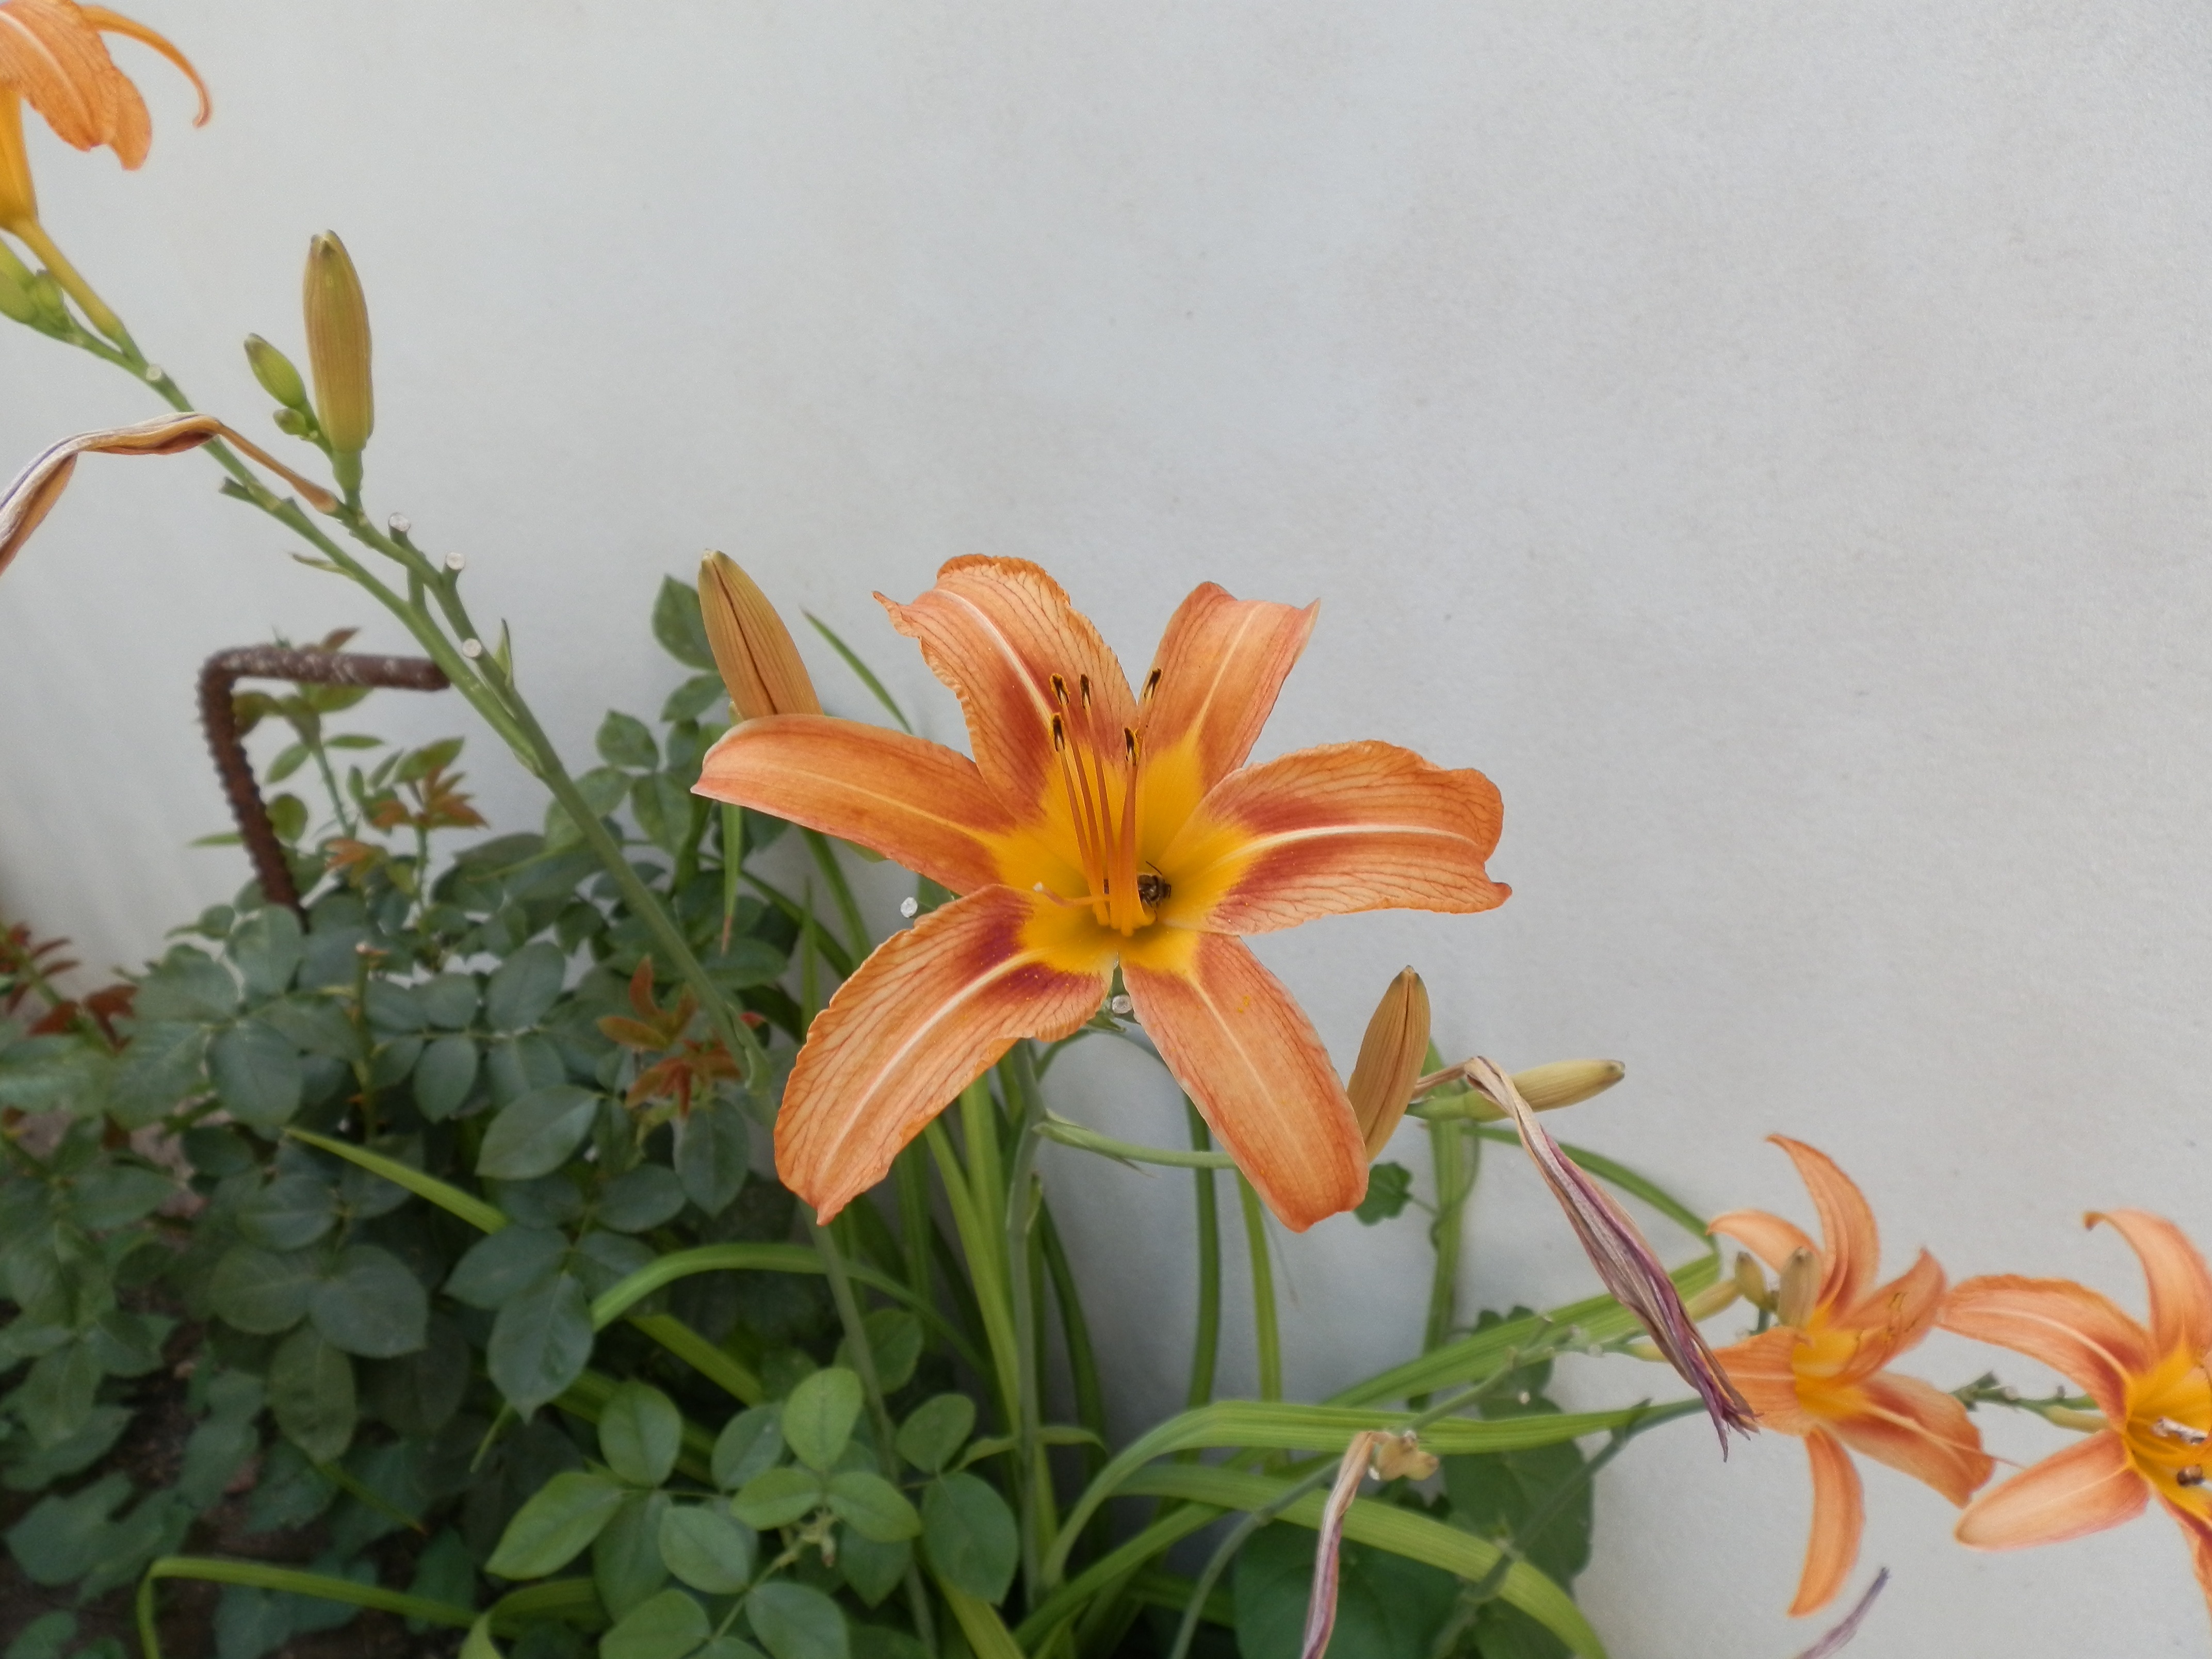
plant, flower, petal, botany, garden, flora, lily, floristry, daylily, flowering plant, daisy family, land plant